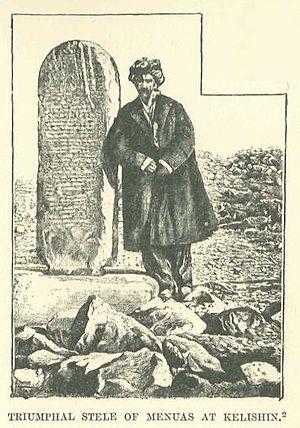
La stèle de Kaleshin est une stèle monumentale de l'ancienne civilisation d'Urartu, près de la frontière actuelle de l'Iran et de l'Irak.
Friedrich Eduard Schulz, orientaliste et archéologue allemand, né le 12 juillet 1799 à Darmstadt, mort assassiné en 1829 près de Başkale. Il est surtout connu pour avoir découvert les vestiges de l'ancienne civilisation d'Urartu.